Gascoyne Complex

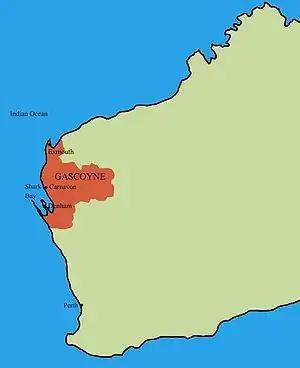
Map of the Gascoyne region

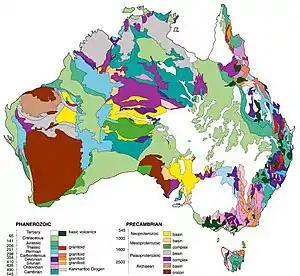
Geologic map of Australia, showing the Gascoyne Complex in purple

The Gascoyne Complex is a terrane of Proterozoic granite and metamorphic rock in the central-western part of Western Australia. The complex outcrops at the exposed western end of the Capricorn Orogen, a 1,000 km-long arcuate belt of folded, faulted and metamorphosed rocks between two Archean cratons; the Pilbara craton to the north and the Yilgarn craton to the south. The Gascoyne Complex is thought to record the collision of these two different Archean continental fragments during the Capricorn Orogeny at 1830–1780 Ma.